1970 Argentine Campeonato Nacional final

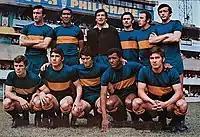
Boca Juniors, champions

The 1970 Campeonato Nacional final was the final match to define the 1970 Campeonato Nacional of Argentine Primera División. It was played between Boca Juniors and Rosario Central.